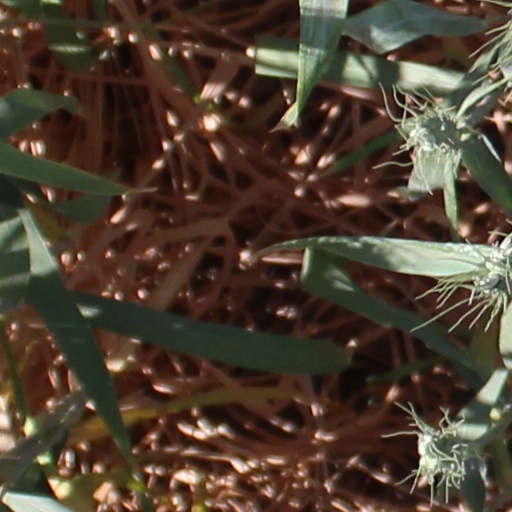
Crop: wheat